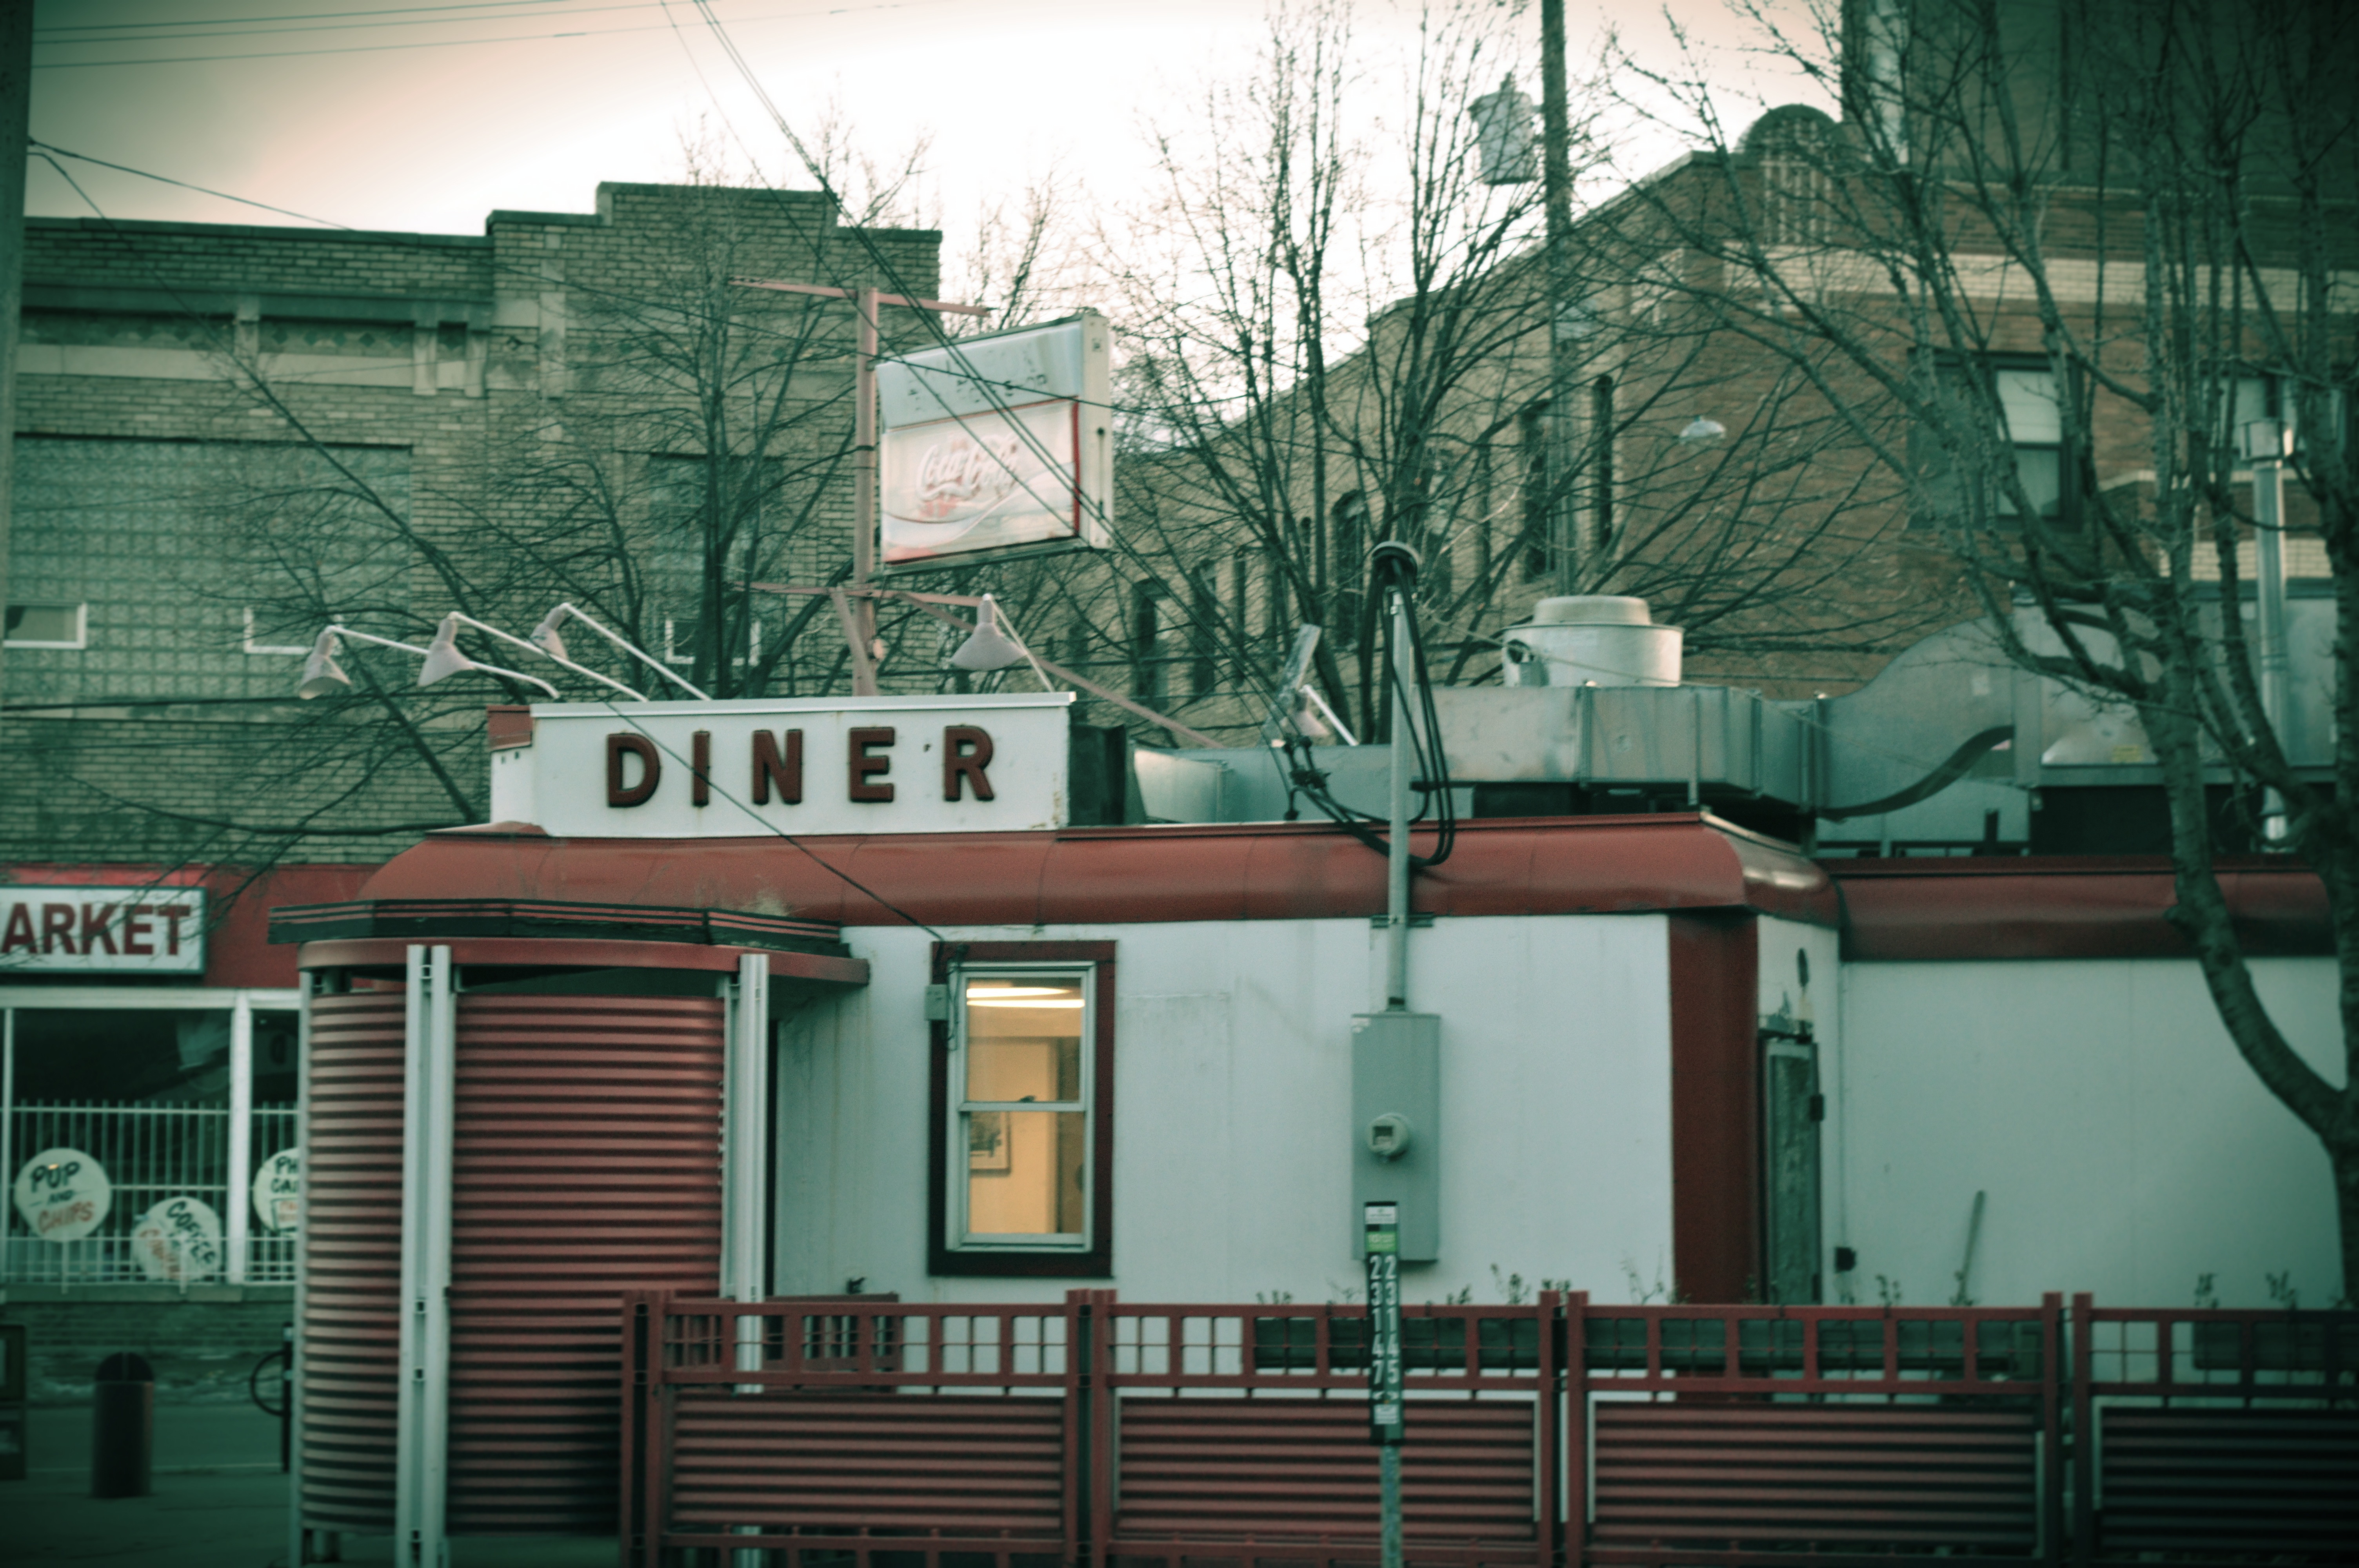
road, street, house, city, downtown, green, facade, shape, neighbourhood, urban area